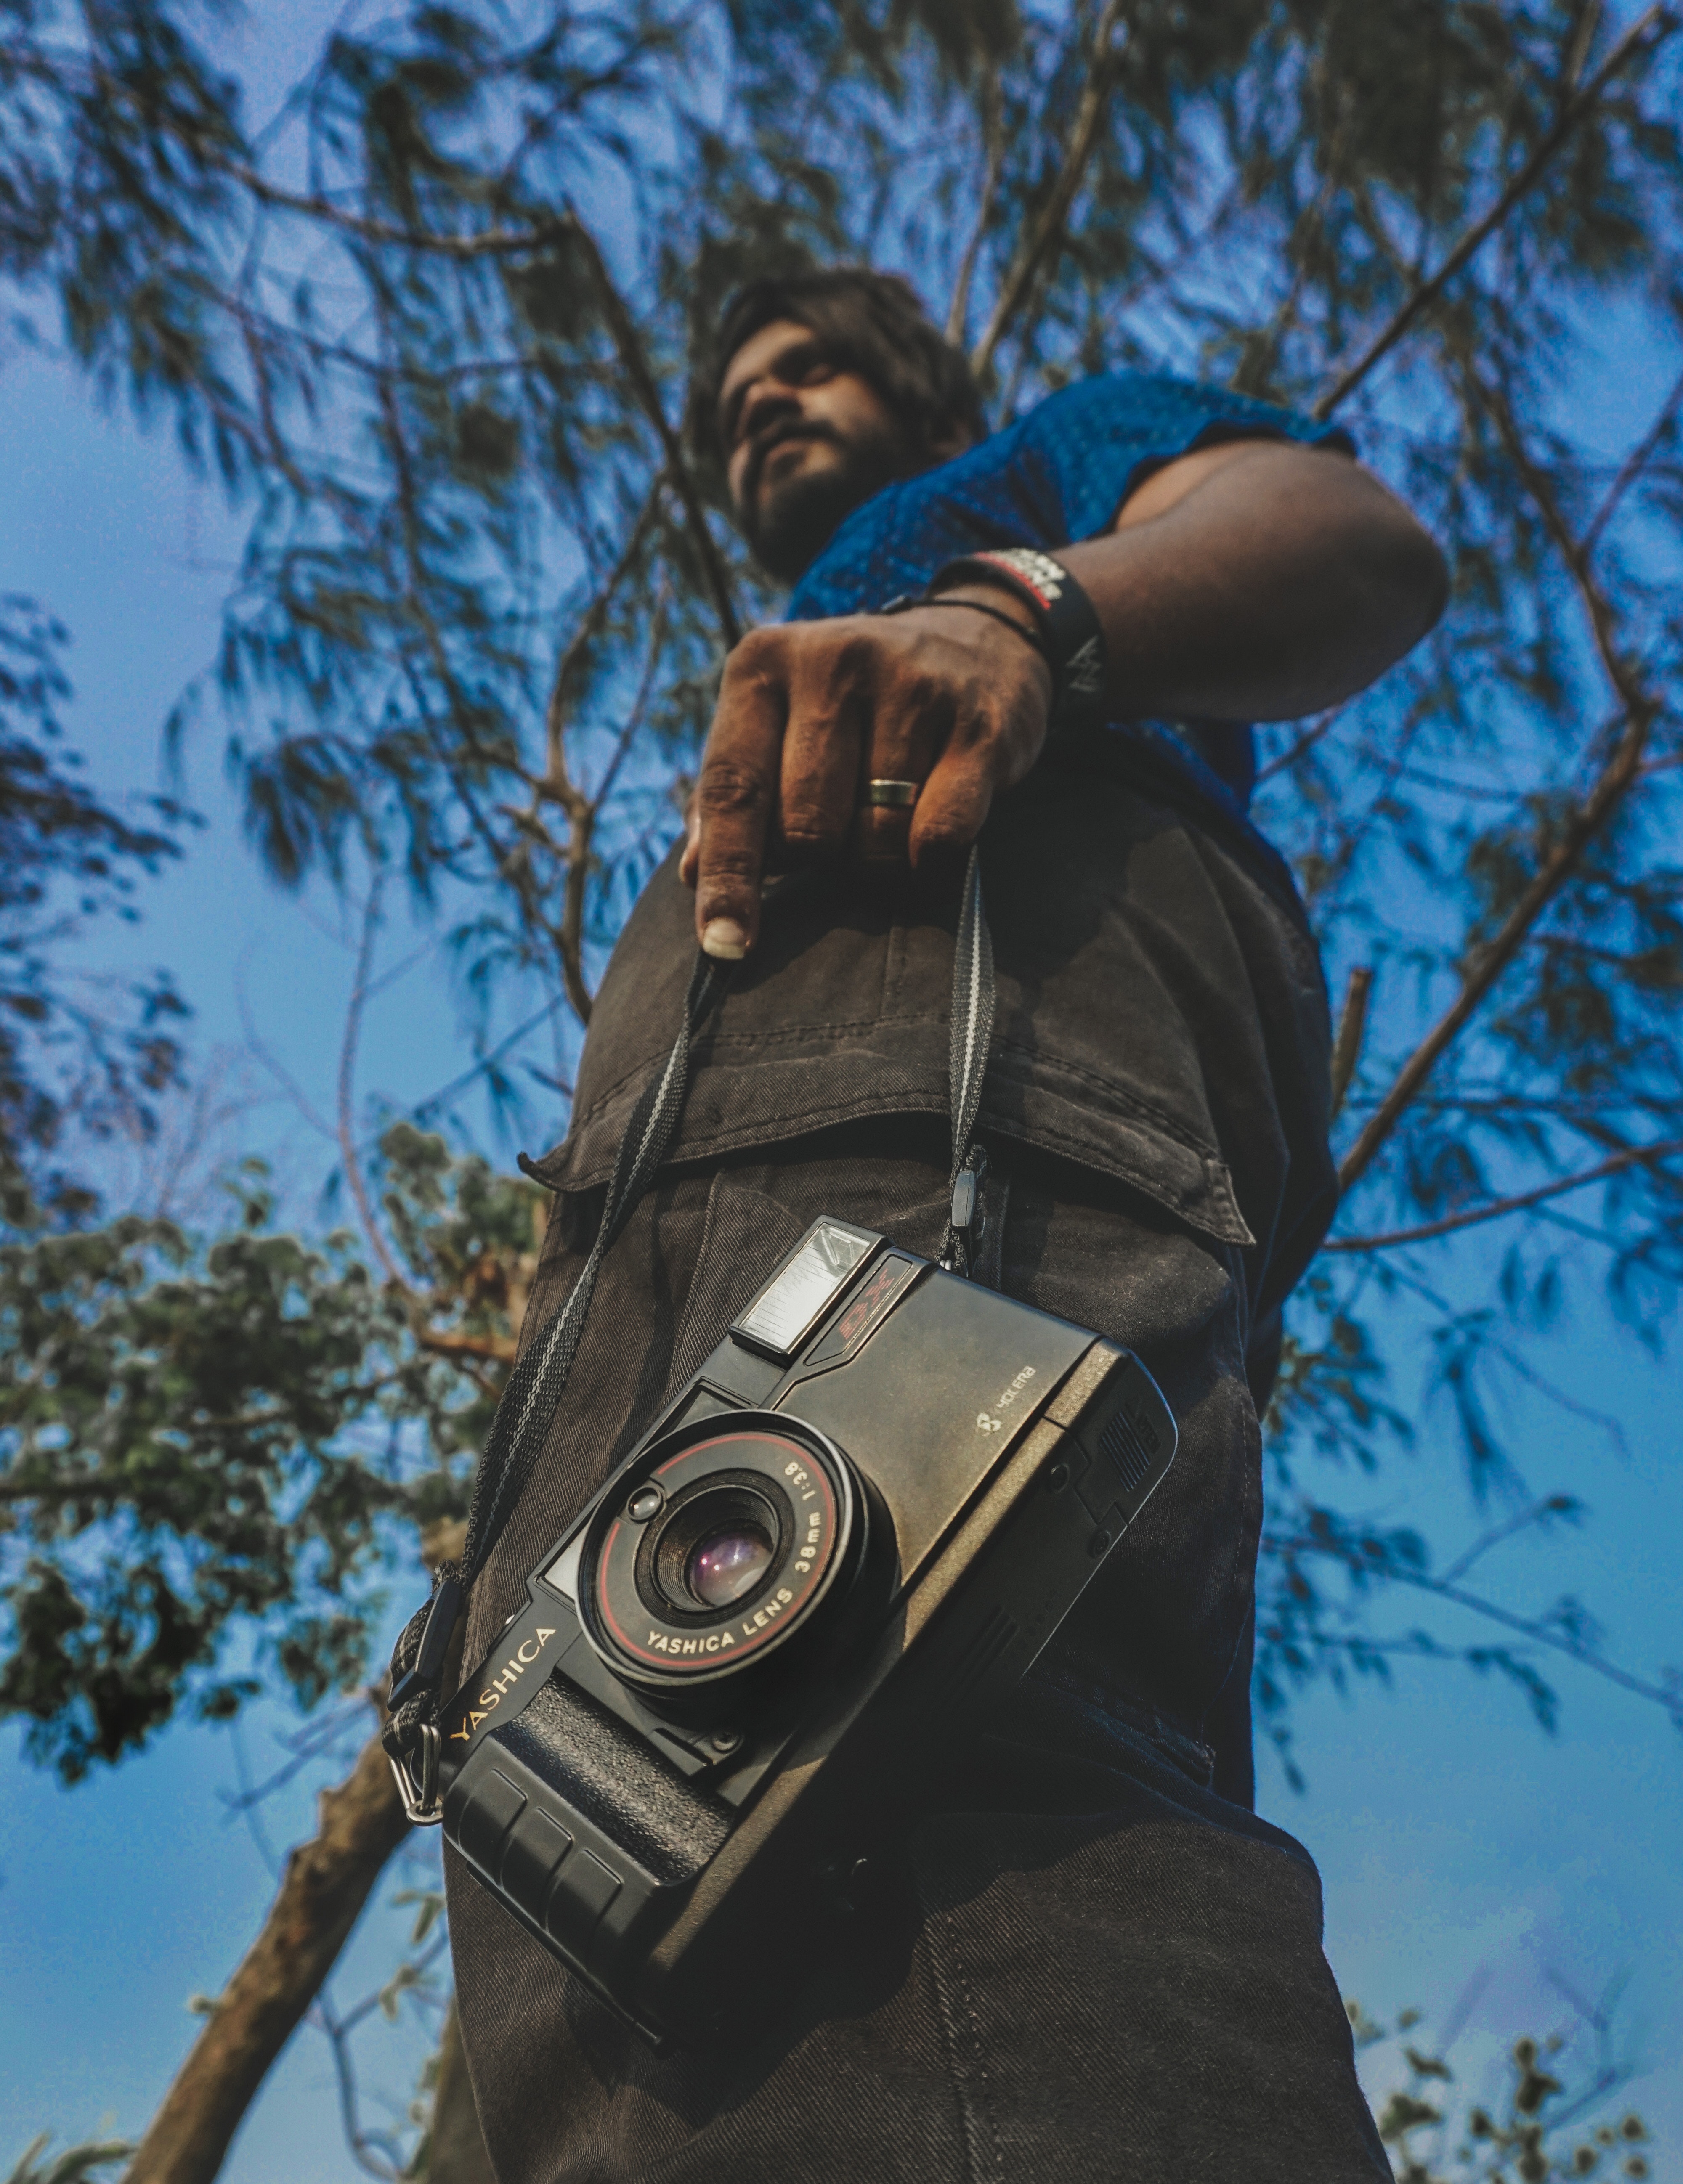
tree, woody plant, camera, photography, plant, reflection, art